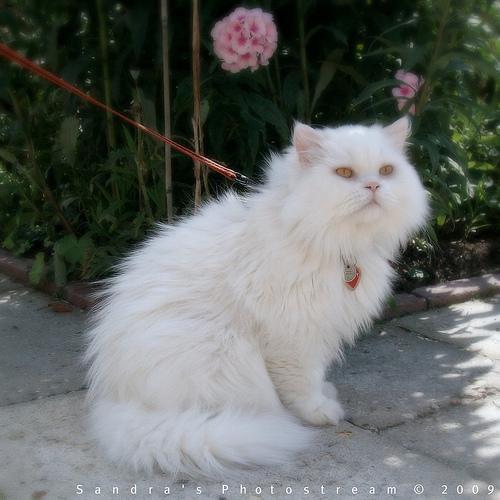
Persian